R136 road (Ireland)

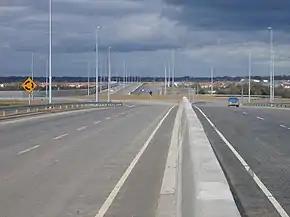
R136 dual carriageway at Grange Castle

When this road was being planned it was opposed by various interests. It was eventually completed with the semi-rural section through Grange Castle built as standard dual carriageway; two traffic lanes plus hard shoulder in each direction. It remained unopened for a time as Dublin City Council insisted that the bus lane run "outside" the hard shoulder so as to leave only one traffic lane (effectively the bus-lane would run down the centre of either carriageway). The local authority (South Dublin County Council) refused to open the road with such a bizarre arrangement and eventually the City Council relented.